Parish Church of Piraí do Sul

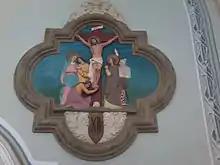
There are several high-reliefs about the crucifixion of Jesus on the walls of the church

In 1881, there was a change in the church, when, due to the insistence of Canon Sisenando da Cruz Dias, the presbytery was built, lined, floored, and made of bricks. Later, the new vicar, Father Casimiro Andrzejewski, described the church in 1897 as follows: "The church had the appearance of a neighborhood chapel. It was made of clay, leaned on the north side by two beams so it wouldn't fall over, covered with tiles without a lining and with many leaks that made the floor rot, becoming soft and elastic from old age. The presbytery was recently built, with little light, very low, as it is now". Subsequently in the same text the priest continues with notes on particular episodes about the people of the region. About the church, he continued with his memories, stating that: "The Church of the Christ Child idealized by Carvalhais centuries ago, trying to be built by Bernardo Paes, still suffered. Only later Father Ernesto Alberini by the 1920s, increased the lateral spaces, being followed still by his successor Father José Kramer that in the 1930s built the three naves and the Diocesan Bishop, when passing through Piraí do Sul, noted '...architectural defects in its interior hindering the altar'."